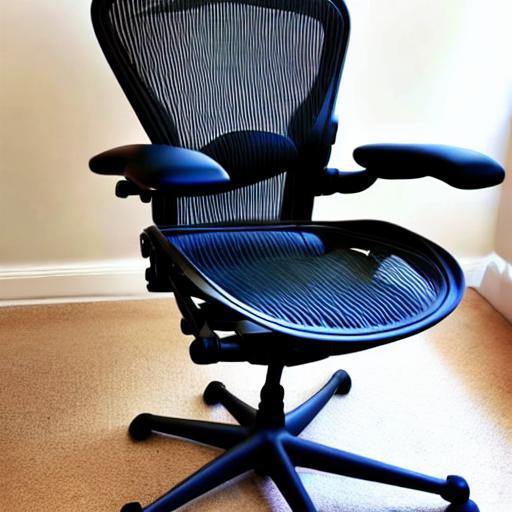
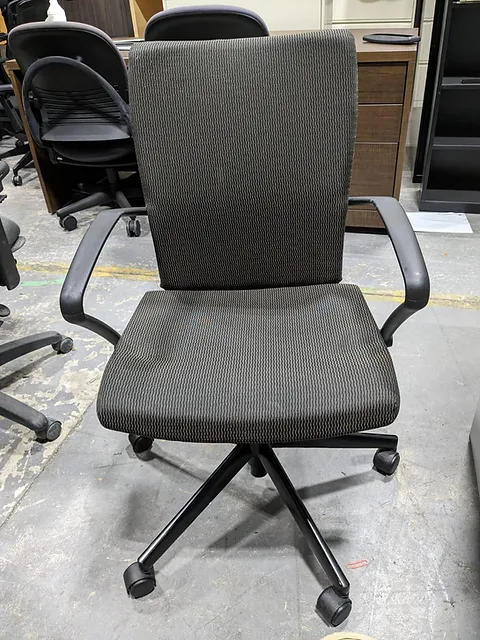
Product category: items_chair
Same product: no